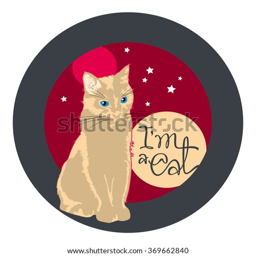
white cat on a color background and hand drawn lettering